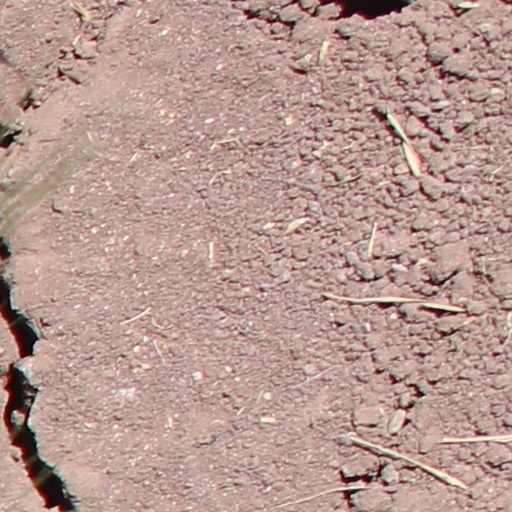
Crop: wheat